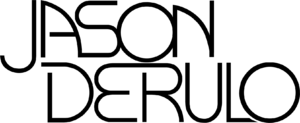
Jason Joel Desrouleaux dit Jason Derulo, né le 21 septembre 1989 à Miami en Floride, est un auteur-compositeur-interprète, danseur-chorégraphe, acteur et producteur exécutif américain. Après avoir produit et écrit des chansons pour divers artistes du label Cash Money Records, Jason a signé avec le label Beluga Heights Records puis avec le label Warner Music Group. Il sort son premier single Whatcha Say en mai 2009 ; ce single fut téléchargé plus de 5 millions de fois et fut certifié double platine par RIAA. Il fut également placé numéro 1 des palmarès aux États-Unis et en Nouvelle-Zélande. En décembre 2009, Jason sort un deuxième single In My Head. En 2010 est publié son premier album studio intitulé Jason Derülo, puis un second, Future History, sort en septembre de l'année suivante. Jason Derulo a joué dans la série L'Arme fatale.